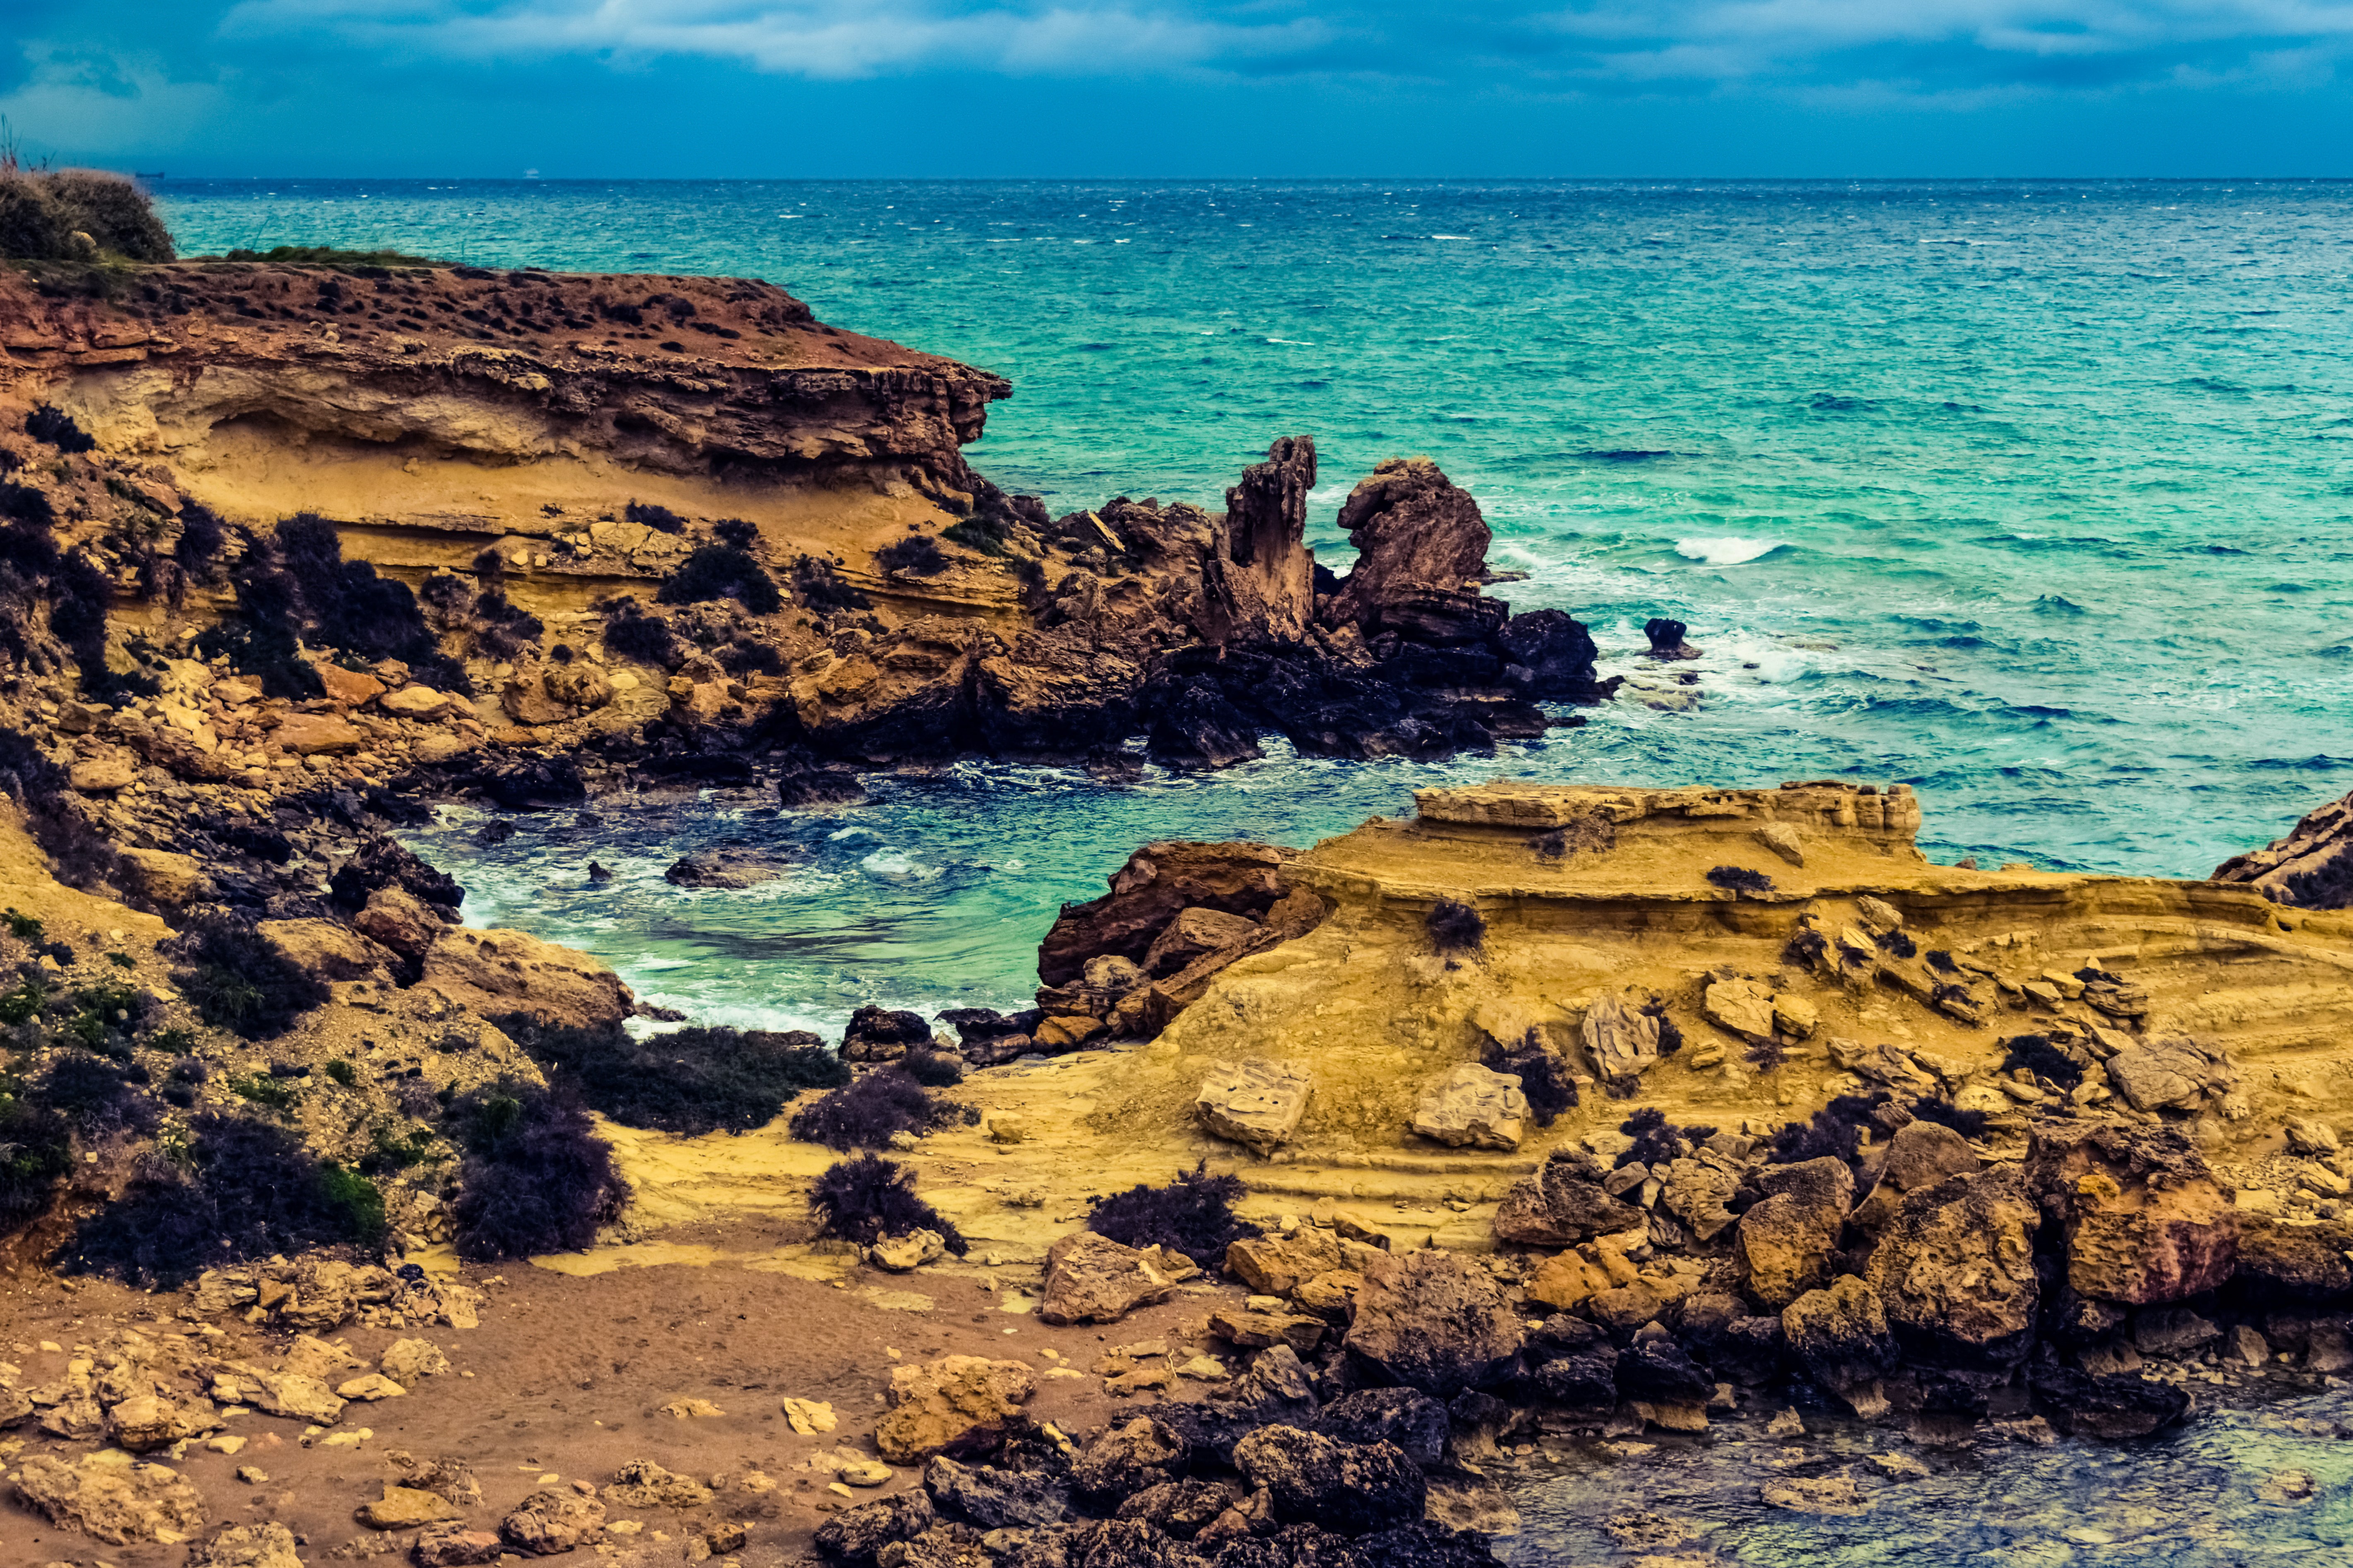
beach, landscape, sea, coast, sand, rock, ocean, horizon, winter, shore, wave, formation, cliff, cove, scenery, bay, rock formation, blue, terrain, material, body of water, rocks, cyprus, cape, islet, kapparis